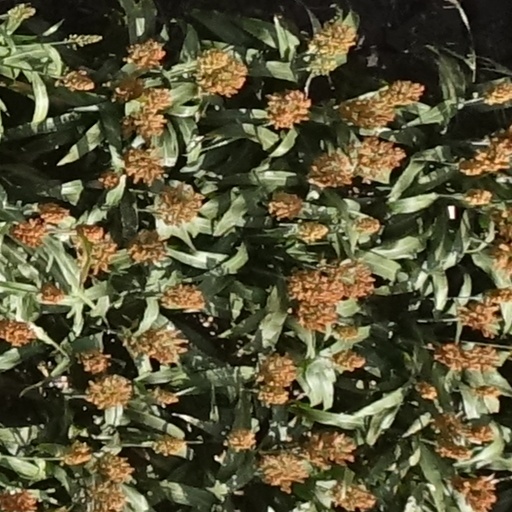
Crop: sorghum